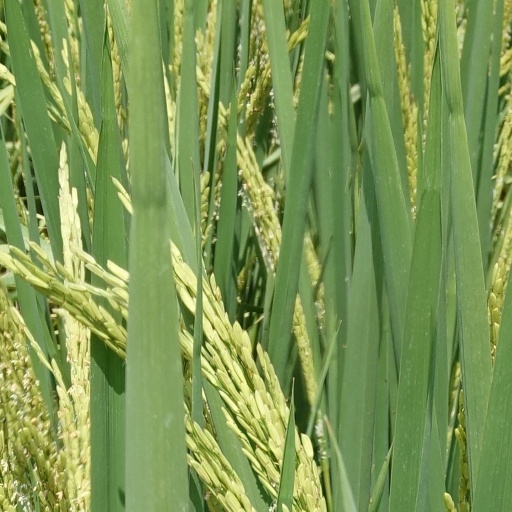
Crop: rice